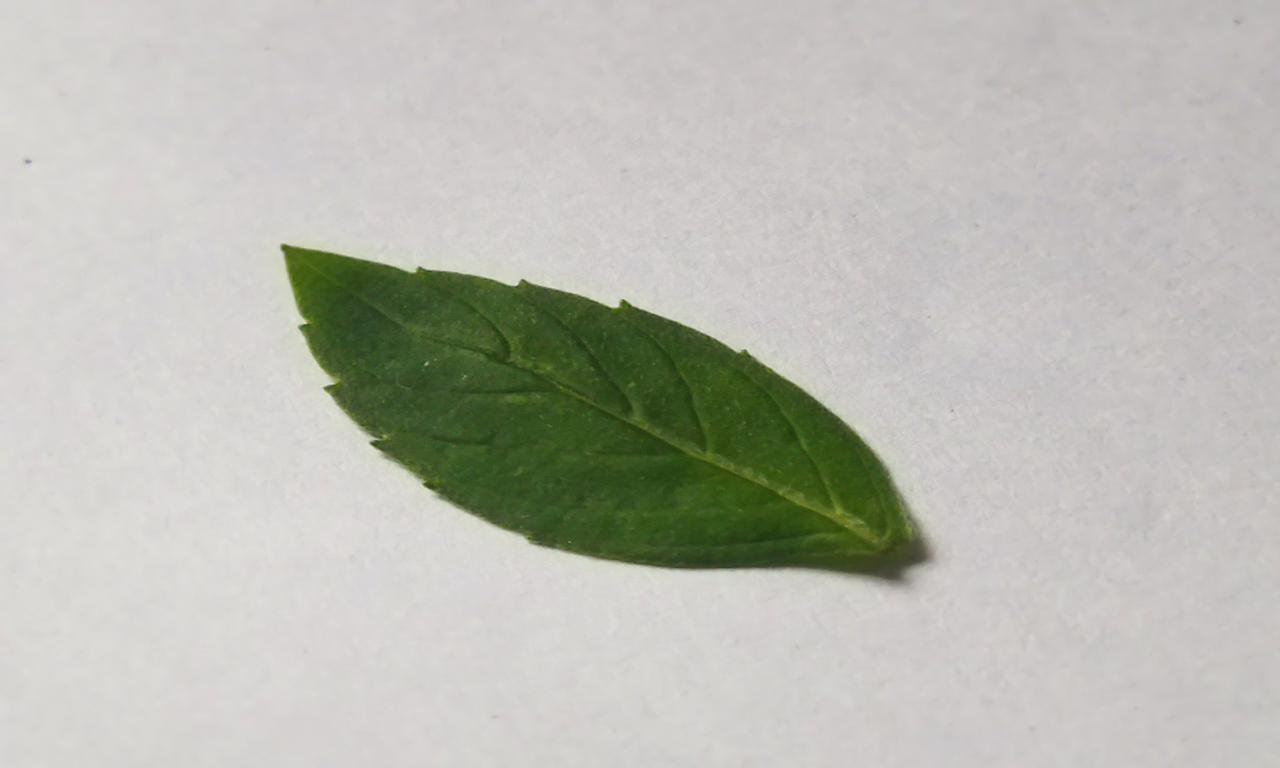
Label: Fresh